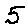
Label: 5